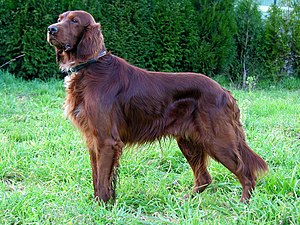
Setter
Irsk setter
En setter er en langhåret engelsk hønsehund. Der er flere setter-racer.